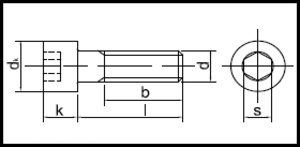
ISO 4762
Steel screw ISO 4762
ISO 4762 er en ISO standard for en Skrue.